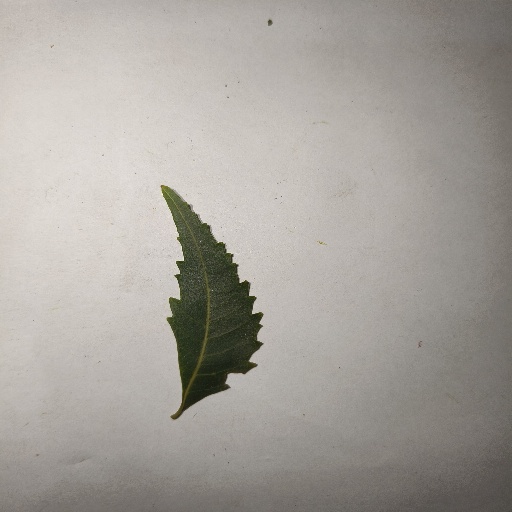
Species: Neem
Leaf condition: Healthy Leaf